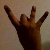
The image shows a hand gesture representing the number 8 in Indian Sign Language.